Ben Watt

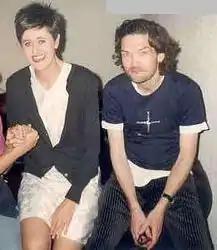
Watt with Tracey Thorn in the late 1990s

Following EBTG's self-imposed hiatus in 2000, Watt immersed himself in the world of underground electronic music both as a DJ and recording artist/producer. His recorded output during this period includes club tracks such as "Lone Cat (Holding On)", "A Stronger Man" featuring Sananda Maitreya (formerly known as Terence Trent D'Arby), the "Outspoken EP Part 1" including "Pop A Cap in Yo' Ass" featuring Estelle, "Just a Blip" and "Guinea Pig".